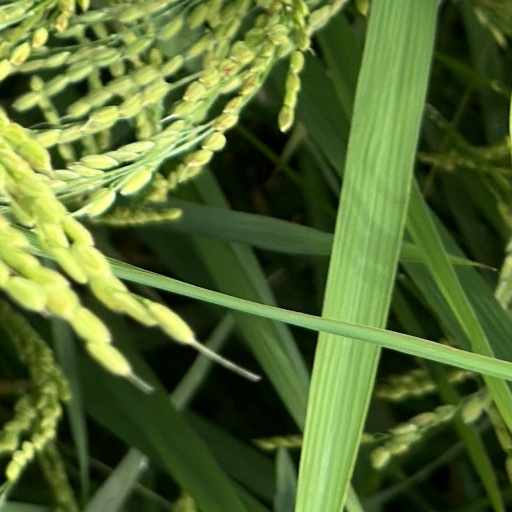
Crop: rice